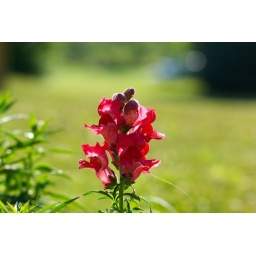
Images of flowers from the flower bed in front of the apartment.